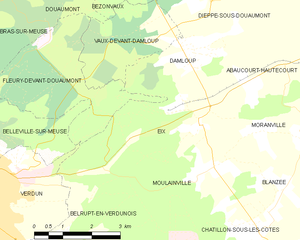
Eix est une commune française située dans le département de la Meuse, en région Grand Est.